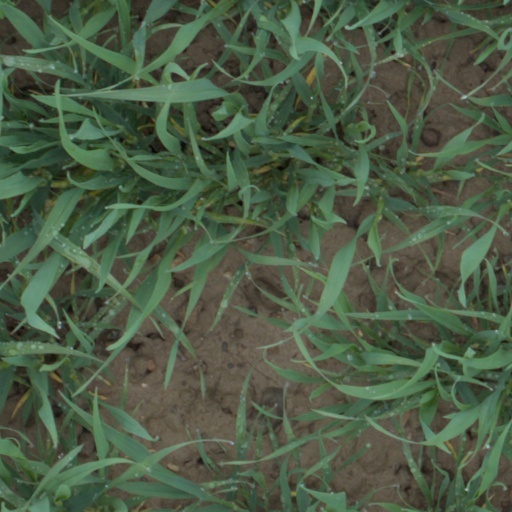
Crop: wheat